Maucor

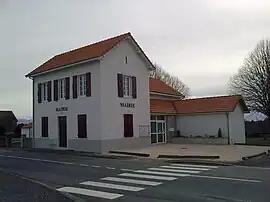
Town Hall of Maucor

Maucor is a commune in the Pyrénées-Atlantiques department in south-western France.